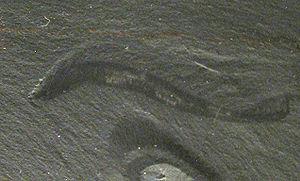
Pikaia gracilens, unique représentant du genre Pikaia, est une espèce éteinte de chordés très primitif de la clade des Olfactores qui avait l'aspect d'une anguille de 5 à 10 centimètres de long. Il a été découvert dans les schistes de Burgess datés du Cambrien moyen, il y a environ 505 Ma.